Somdej Toh

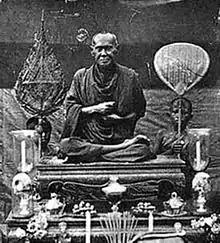

Somdet To (1788–1872; B.E. 2331–2415), formally known as Somdet Phra Buddhacarya (To Brahmaramsi), was one of the most famous Buddhist monks during Thailand's Rattanakosin period and remains one of the most widely venerated saintly monks in the country.